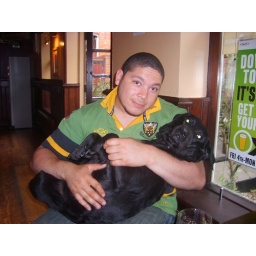
Jon and the dog in the white elephant